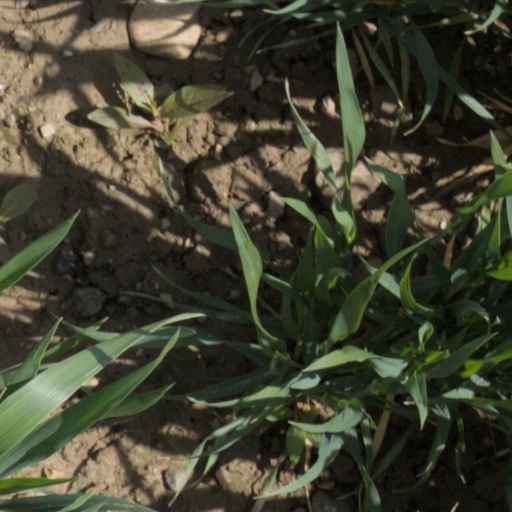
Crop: wheat